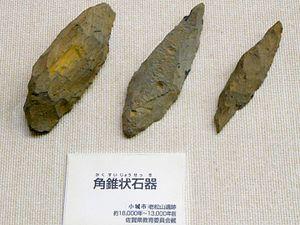
La période Jōmon ou l'ère Jōmon est l'une des quatorze subdivisions traditionnelles de l'histoire du Japon. Elle couvre la période qui va, approximativement, de 13 000 jusqu'à, environ, 400 avant l'ère commune. Le Japon est alors peuplé par des chasseurs-cueilleurs. Leur culture, de type mésolithique, est l'une des premières au monde à connaître et pratiquer la poterie, sous forme de cette poterie Jomon.